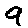
Label: 9